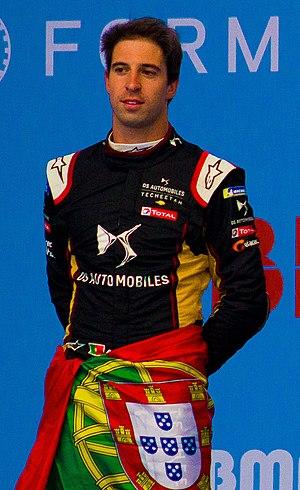
António Maria de Mello Breyner Félix da Costa, né le 31 août 1991 à Cascais, est un pilote automobile portugais qui participe en 2020 au championnat de Formule E FIA au sein de l'écurie DS Techeetah.